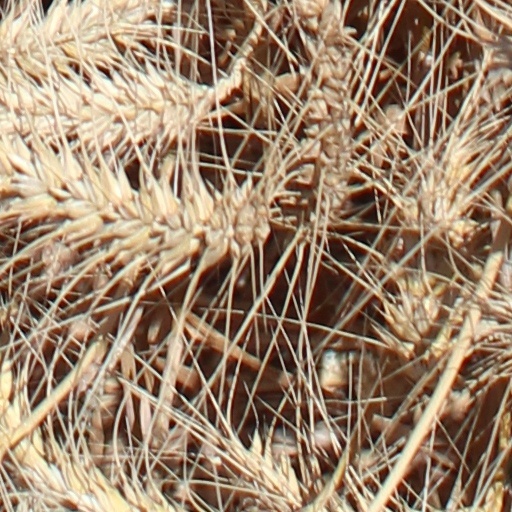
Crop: wheat